Nadia Ejjafini

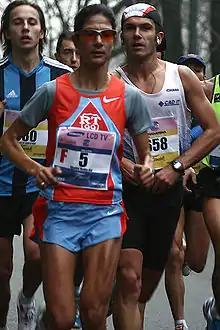
Nadia Ejjafini (#5) at the 2007 Milan Marathon.

Nadia Ejjafini (born 8 November 1977) is a Moroccan-born professional long-distance runner. She switched nationality from her birth country to Bahrain in 2003, and later became an Italian citizen by marriage in 2009.